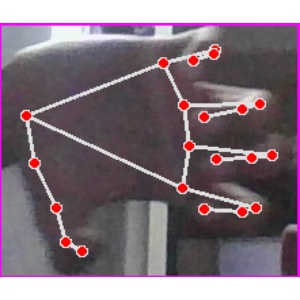
अक्षर: त